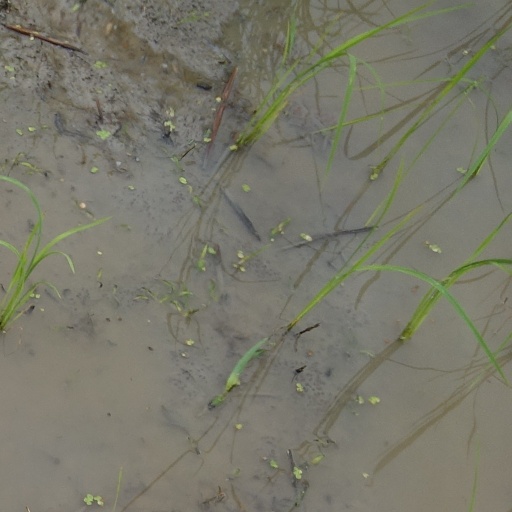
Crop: rice